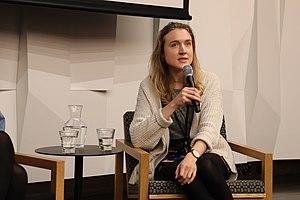
Katie O'Neill est une illustratrice et dessinatrice de bande dessinée néo-zélandaise. Elle est surtout connue pour sa bande dessinée en ligne The Tea Dragon Society, recueillie fin 2017 par Oni Press et doublement récompensée lors de la cérémonie des prix Eisner 2018.